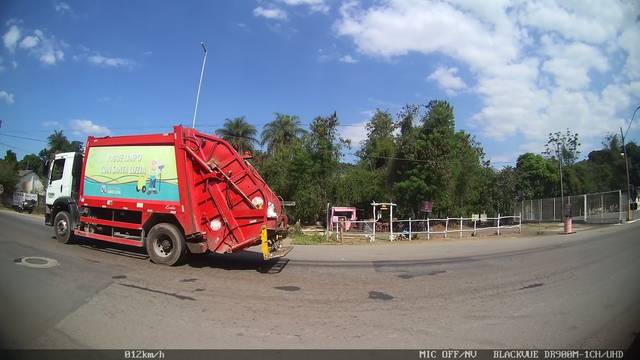
Region: Brazil
Coordinates: -19.876, -43.873